Petros Bereketis

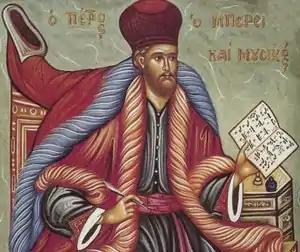
Petros Bereketis painted in a manuscript of 1790, holding a book with the beginning of his composition Θεοτόκε παρθένε (Monastery of Iviron, GR-AOi Ms. 327, f. 1v)

Petros Bereketis or Peter the Sweet (Πέτρος ο Γλυκής) was one of the most innovative musicians of 17th-century Constantinople (Ottoman period). He, together with Panagiotes the New Chrysaphes, Balasios the Priest and Germanos Bishop of New Patras was one of the most influential figures in the evolution of the Byzantine psaltic art following the fall of Constantinople in 1453, although he never was associated with the Patriarchate in Fener. For many years, he served as the protopsaltis (first cantor) of the parochial church St. Constantine of the Hypsomatheia (Samatya) quarter close to the Marmara coast.